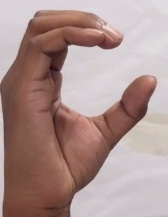
ASL sign: C